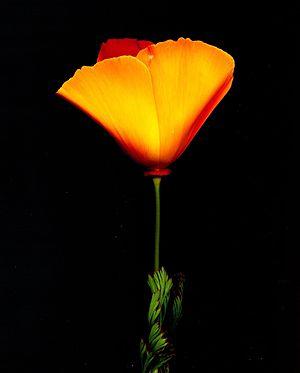
Eschscholzia est un genre de la famille des Papaveraceae qui comprend notamment le pavot de Californie cultivé pour ses propriétés somnifères ainsi que dans les jardins pour une utilisation ornementale.